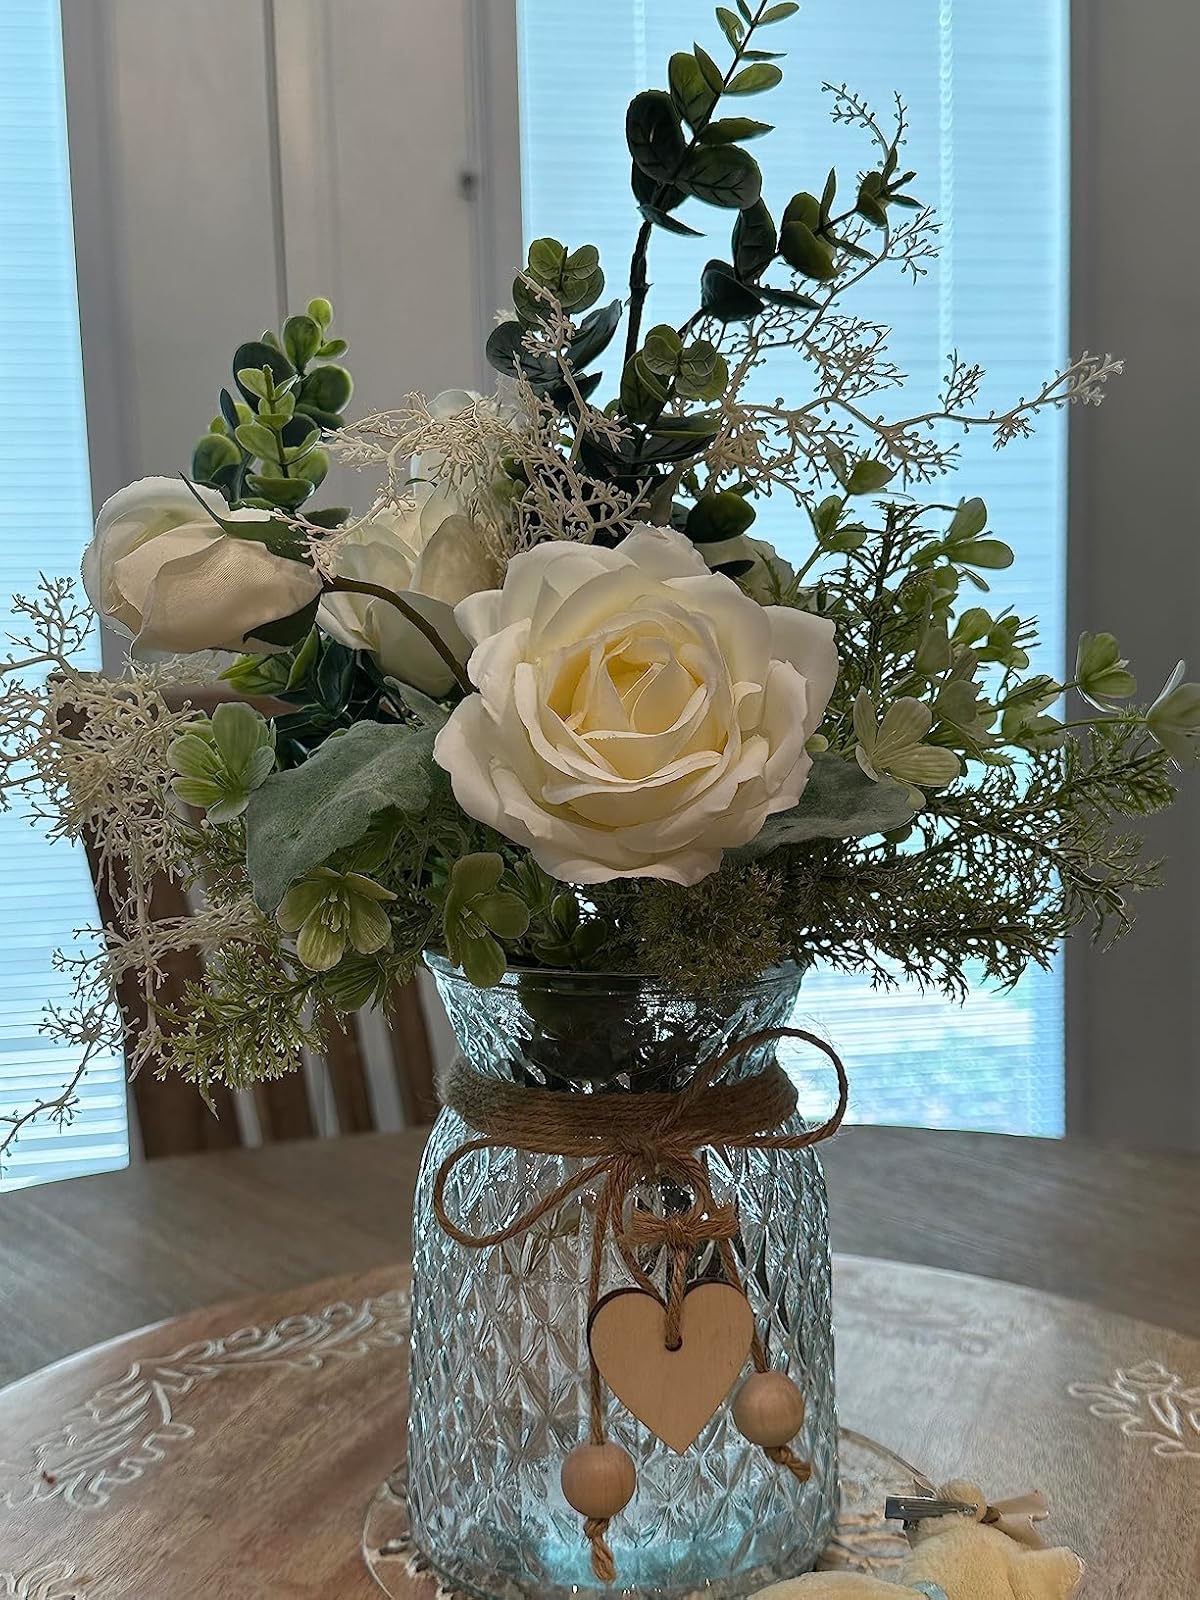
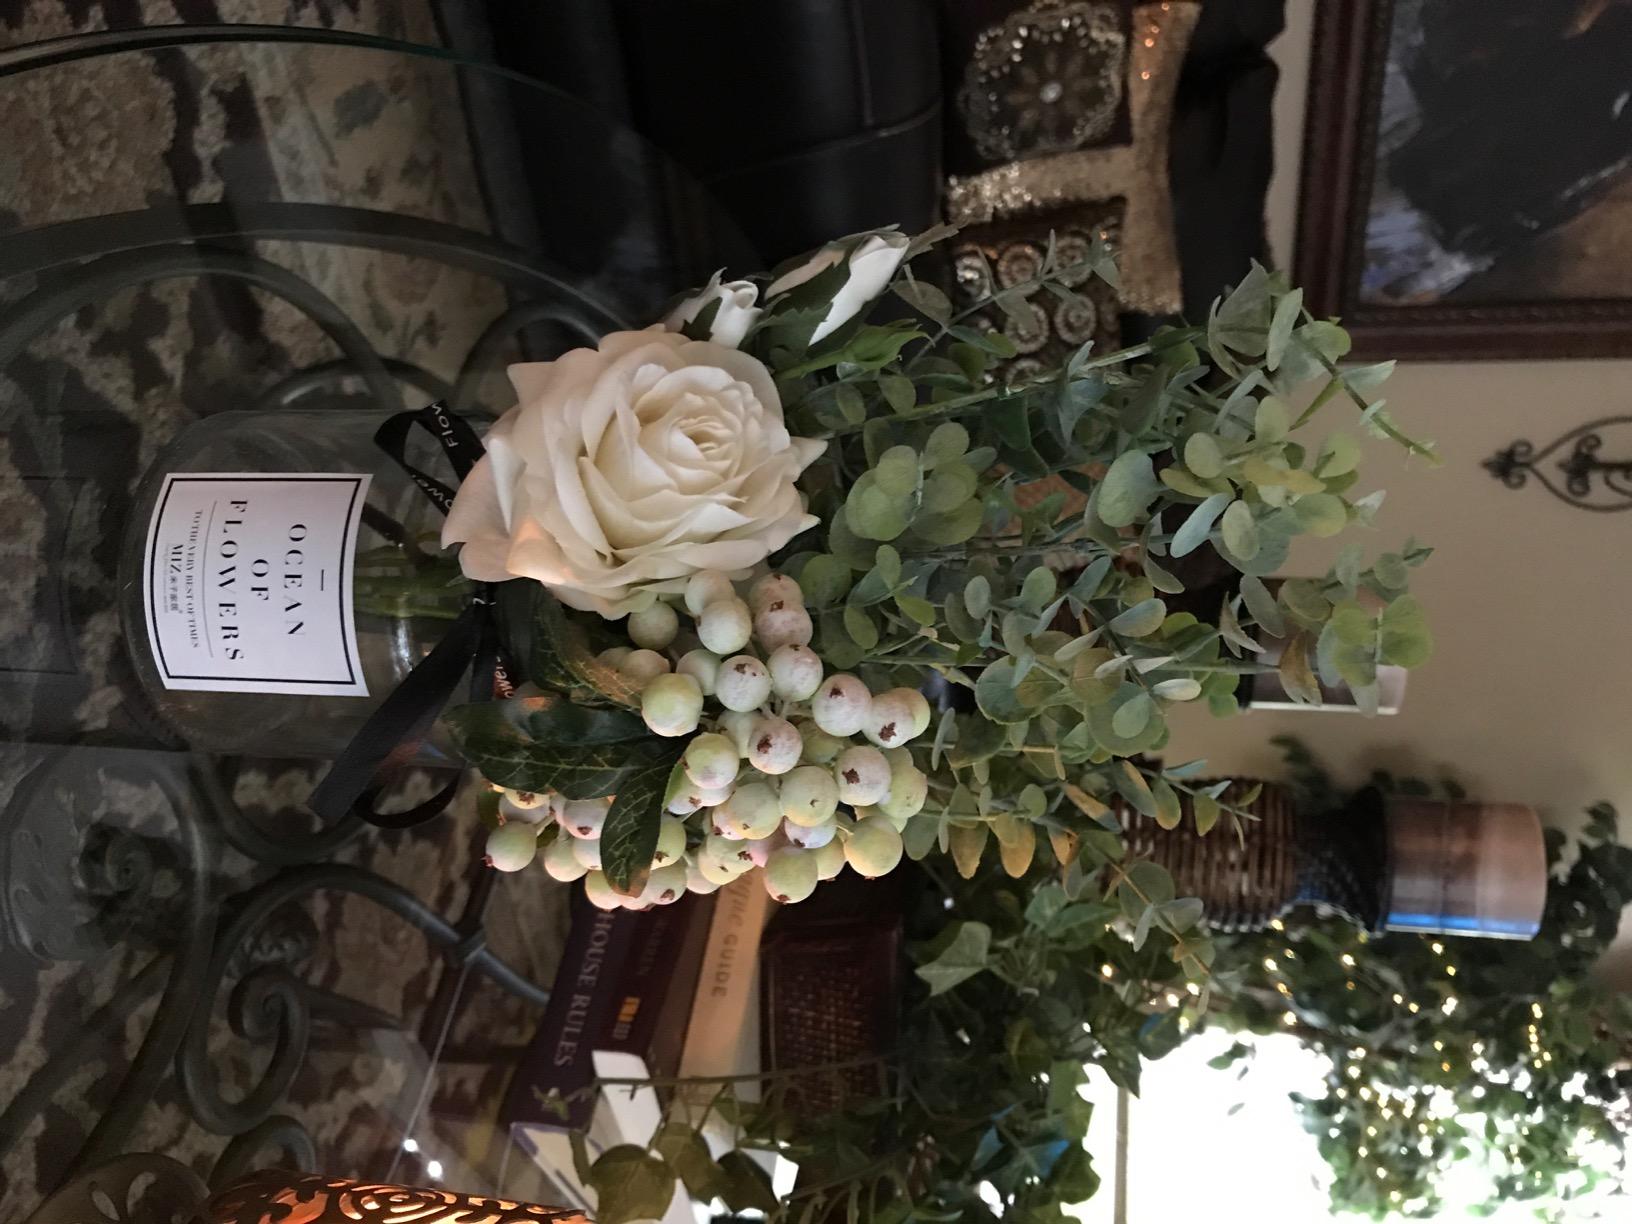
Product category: vase
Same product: no